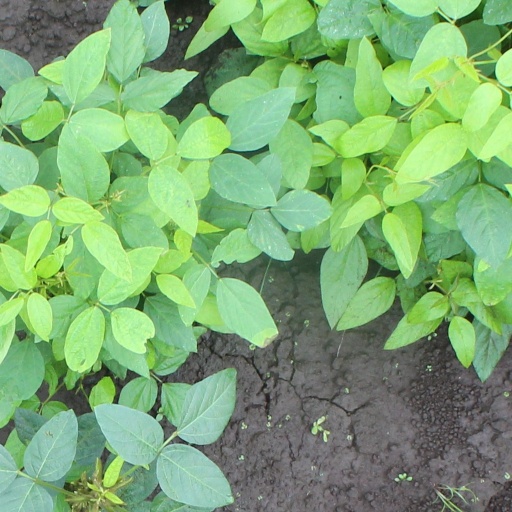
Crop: soybean